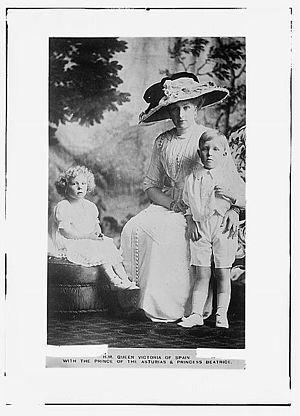
Alphonse XIII, né le 17 mai 1886 à Madrid et mort le 28 février 1941 à Rome, est roi d'Espagne de 1886 à 1931.